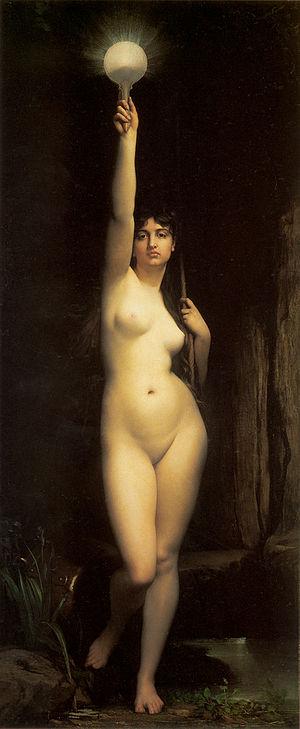
La vérité est la correspondance entre une proposition et la réalité à laquelle cette proposition réfère. Cependant cette définition correspondantiste de la vérité n'est pas la seule, il existe de nombreuses définitions du mot et des controverses classiques autour des diverses théories de la vérité.
Une vérité scientifique est une proposition construite par un raisonnement rigoureux, et vérifiée par l'expérience. Pour cette raison, elle est réutilisable par d'autres scientifiques, qui pourront à partir d'elle énoncer d'autres propositions de ce type.
Un ou une docufiction, parfois incorrectement désignée comme docudrama, est un genre cinématographique, télévisuel ou radiophonique qui mélange le documentaire et la fiction.